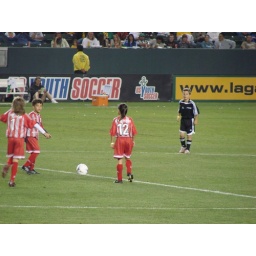
even girls could play well in the actual field